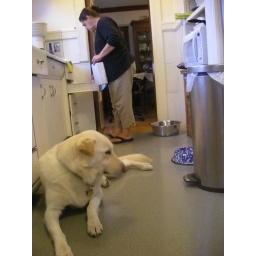
dog in kitchen